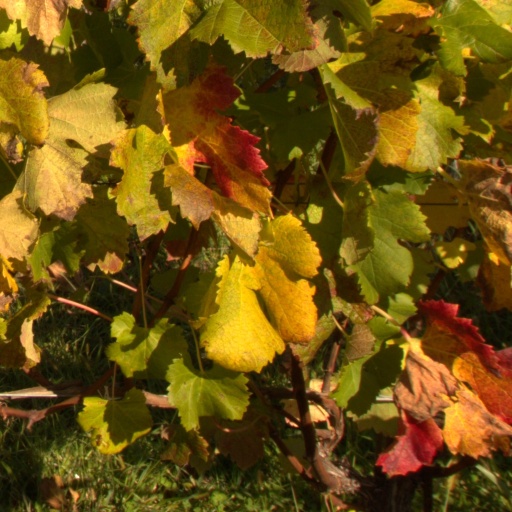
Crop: grape